Battle of Peachtree Creek

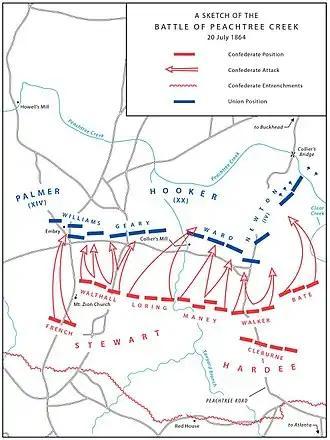
A sketch of the Battle of Peachtree Creek, July 20, 1864

Throughout the morning of July 20, the Army of the Cumberland crossed Peachtree Creek and began taking up defensive positions. The XIV Corps, commanded by Major General John M. Palmer, took position on the right. The XX Corps, commanded by Major General Joseph Hooker (the former commander of the Army of the Potomac who had lost the Battle of Chancellorsville) took position in the center. The left was held by a single division (John Newton's) of the IV Corps, as the rest of that corps had been sent to reinforce Schofield and McPherson on the east side of Atlanta. The Union forces began preparing defensive positions, but had only partially completed them by the time the Confederate attack began.